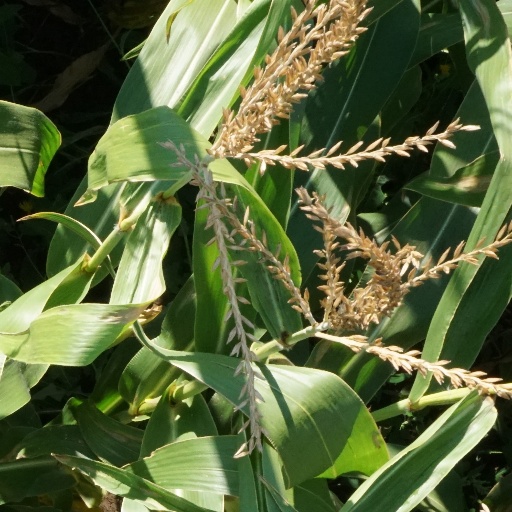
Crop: maize; corn